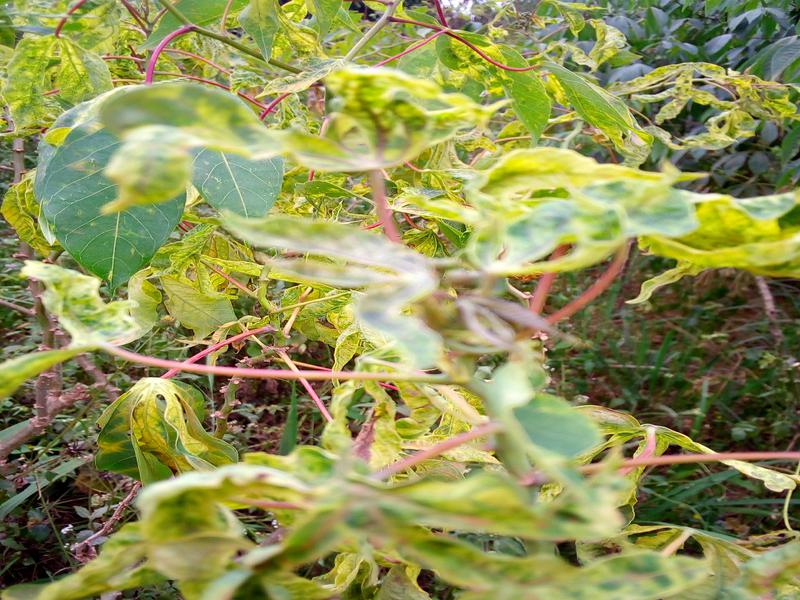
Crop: cassava
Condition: mosaic_disease